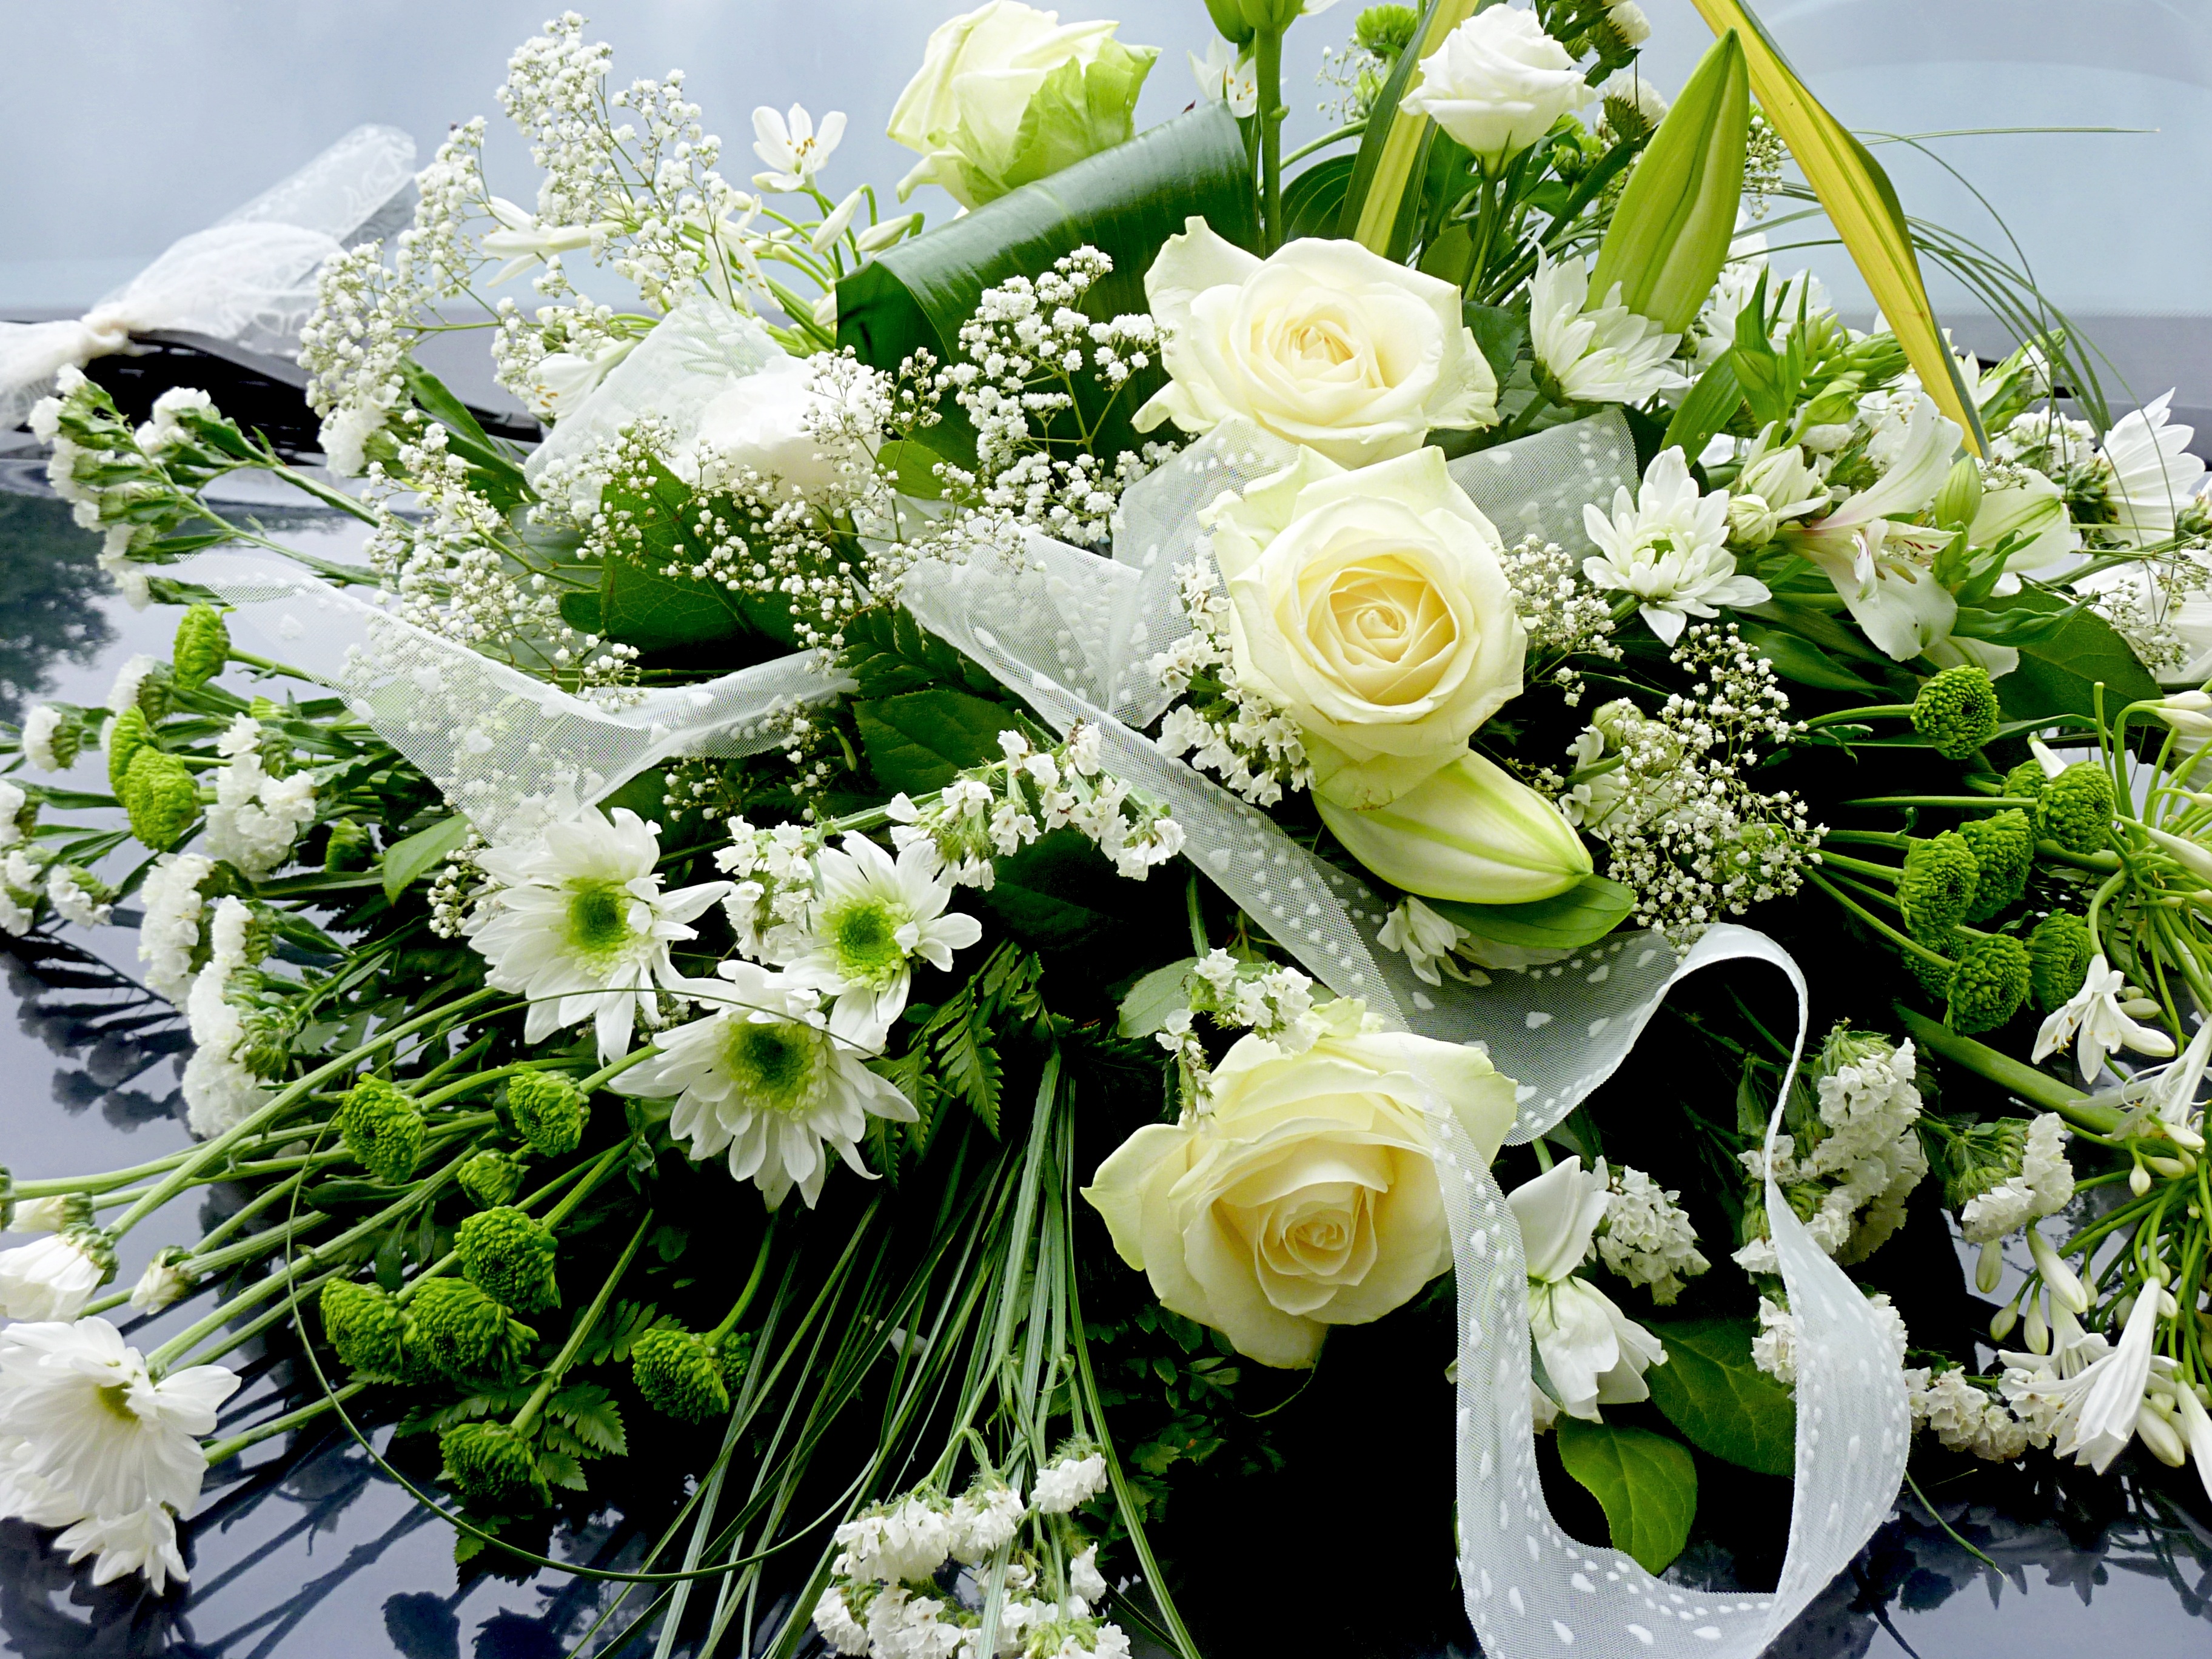
nature, plant, flower, bouquet, yellow, pink, wedding, flora, art, floristry, flowering, retail, flower bouquet, cut flowers, floral design, centrepiece, flower arranging